See You Then (film)

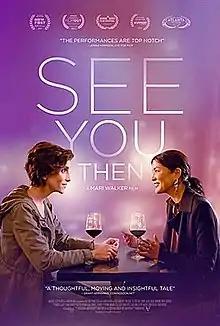
Theatrical release poster

is a 2021 American drama film directed, produced, and edited by Mari Walker (in her directorial debut) from a screenplay she co-wrote with Kristen Uno. It stars Pooya Mohseni, Lynn Chen, Danny Jacobs, Nican Robinson, and Nikohl Boosheri.